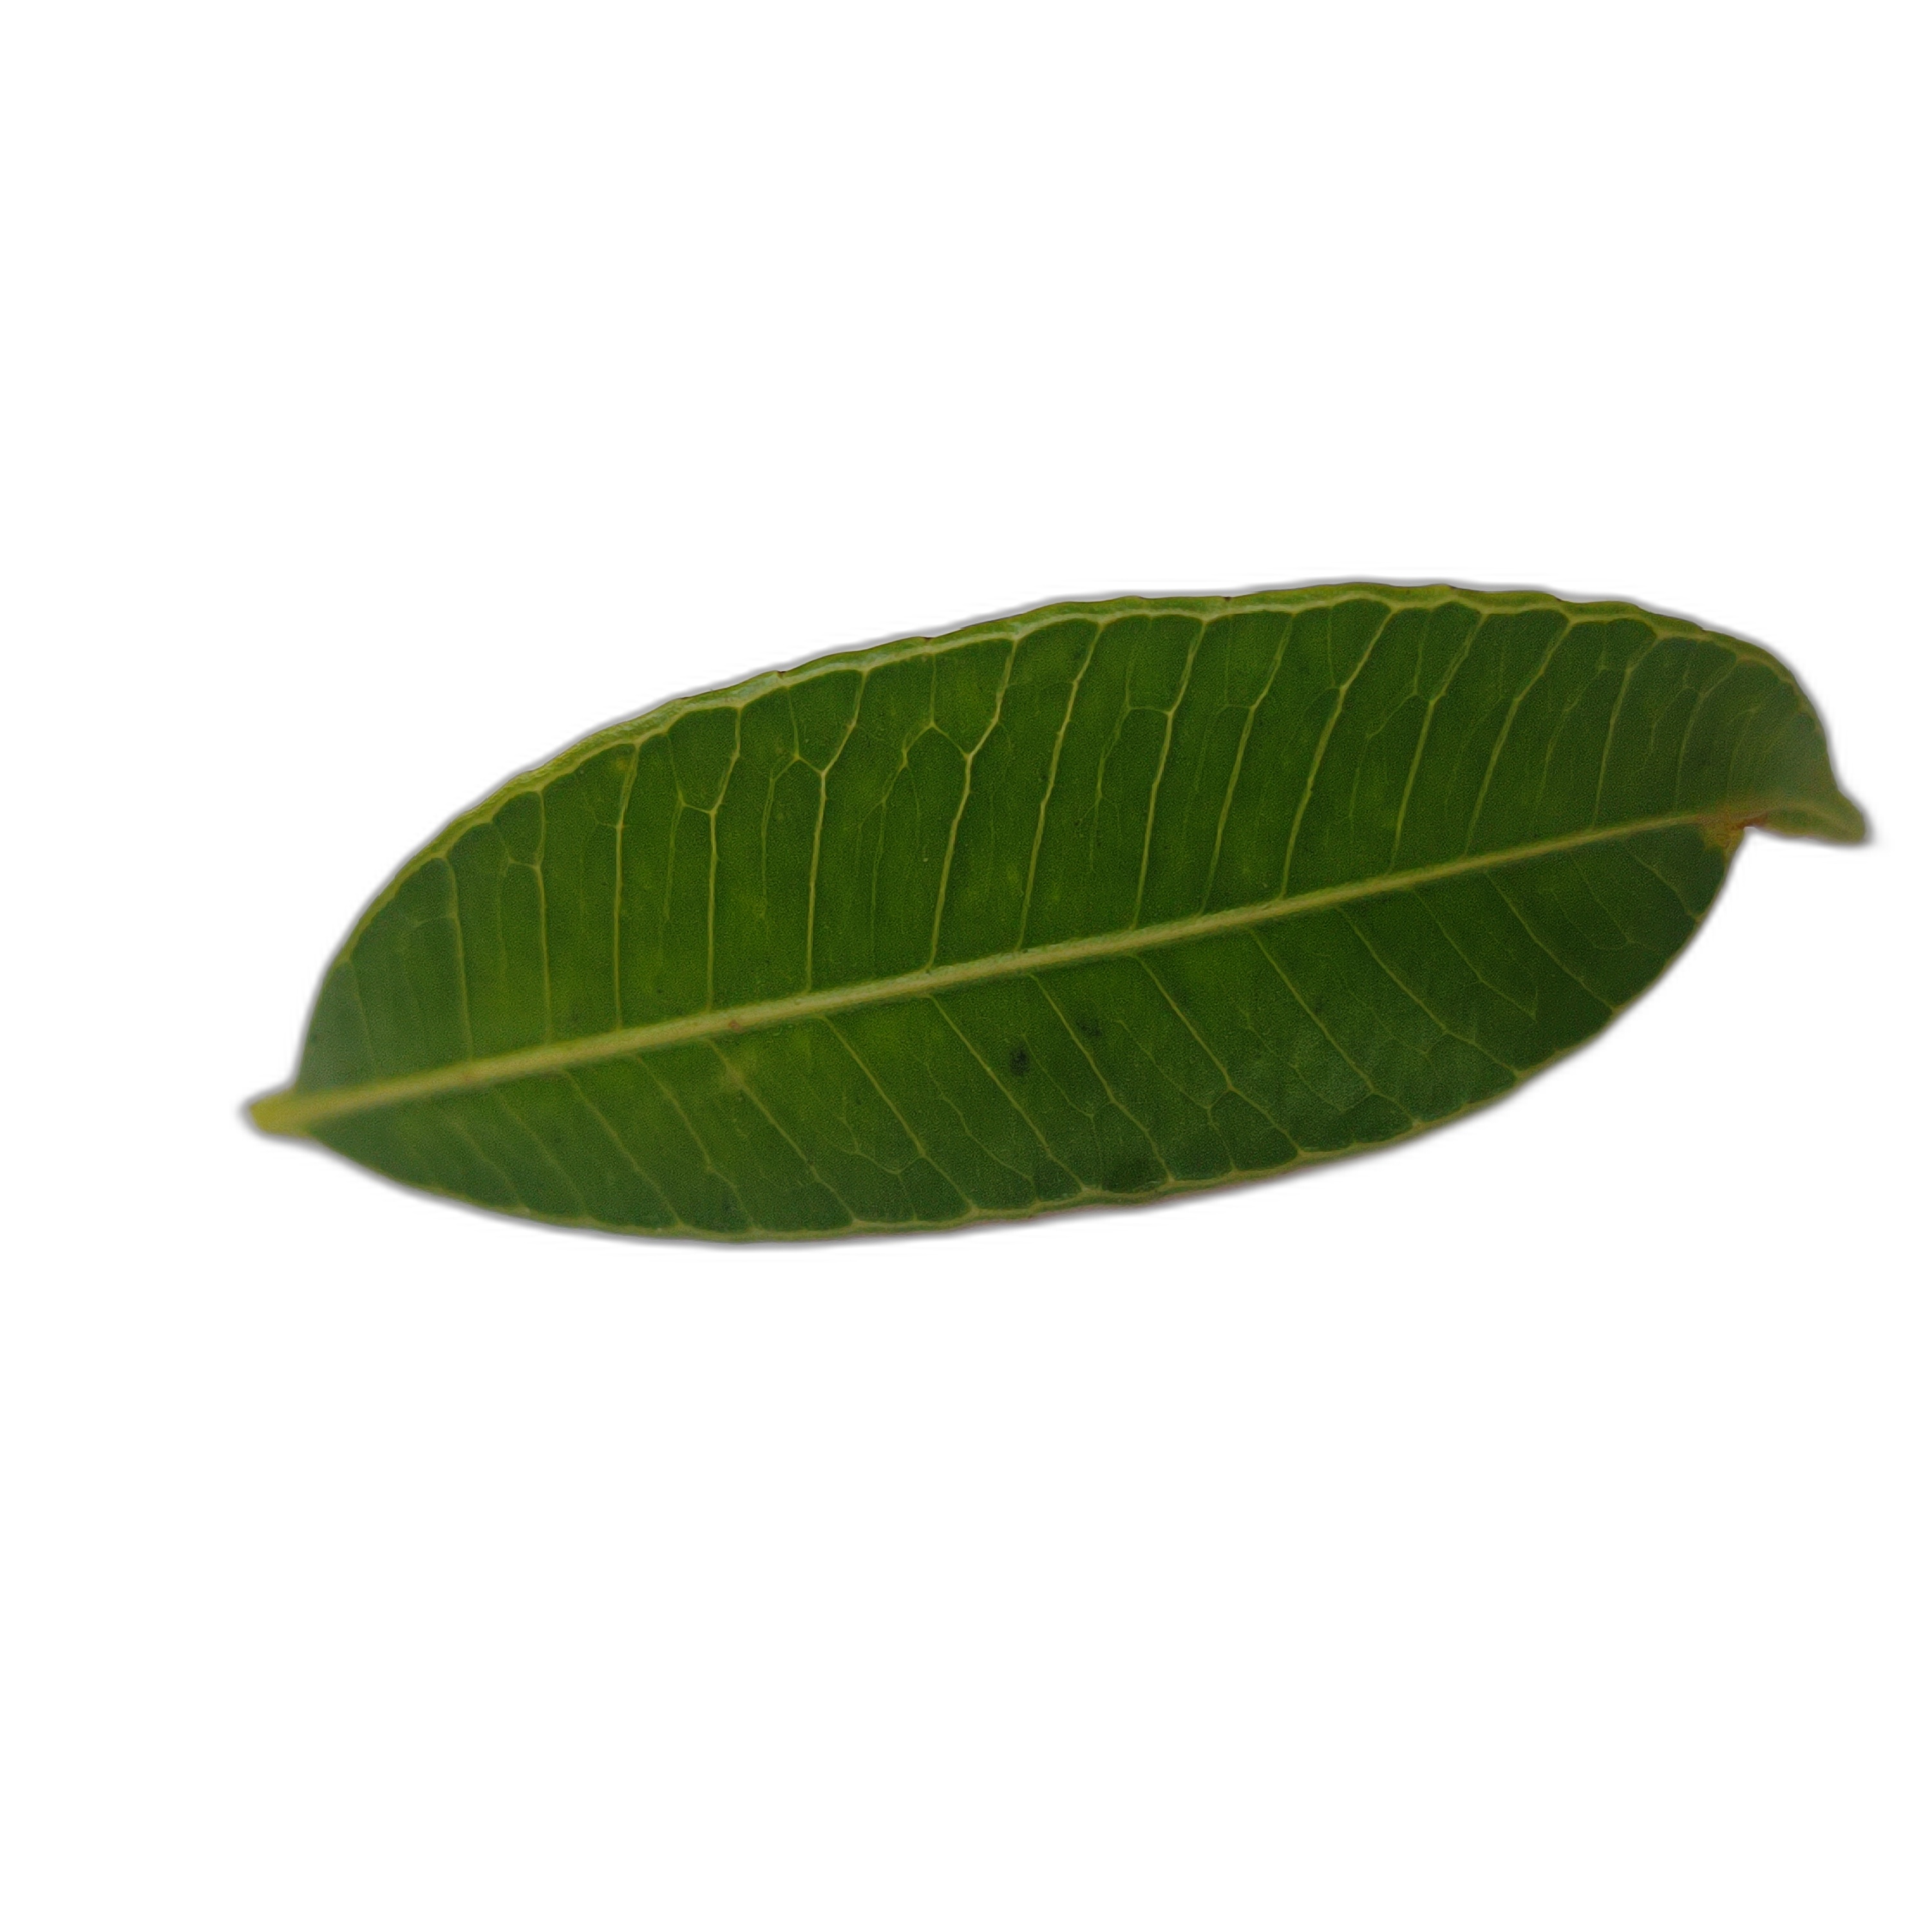
Label: healthy